Durham County Cricket Club

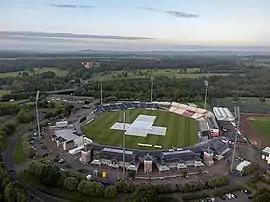
The Riverside Ground, Chester-le-Street. Lumley Castle can be seen in the background

During the 2007 season the club won its first major trophy, the Friends Provident Trophy, by beating the 2005 winners Hampshire Hawks in a game which started on 18 finishing a day later due to rain. The toss between Dale Benkenstein and Shane Warne was won by the latter who sent Durham into bat. Fellow Aussie Michael Di Venuto and wicket-keeper Phil Mustard opened the batting. Mustard looked strong from ball 1 but Di Venuto was a little shaky and was dismissed by Hampshire's West Indies international Daren Powell and caught by Michael Carberry. Ex-Scotland u-19 captain Kyle Coetzer and Shiv Chanderpaul made significant contributions (61 and 78 respectively), the latter being run-out. Captain Benkenstein made a quickfire 61 off 43 deliveries. Durham finished their innings on 312–5.